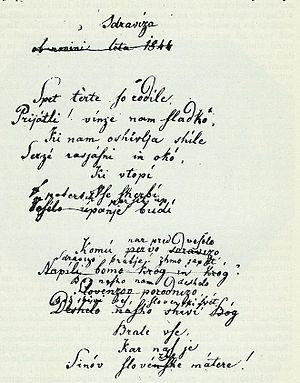
L'alphabet Bohorič était une orthographe utilisée pour le slovène du XVIᵉ au XIXᵉ siècles. Son nom vient d'Adam Bohorič, qui codifia cet alphabet en 1584 dans son ouvrage Arcticae Horulae Succisivae.